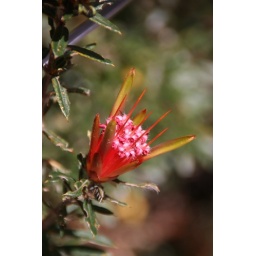
Detail from a mountain devil flower (Lamberrtia formosa) seen in Kur-ring-gai-Chase national Park north of Sydney.